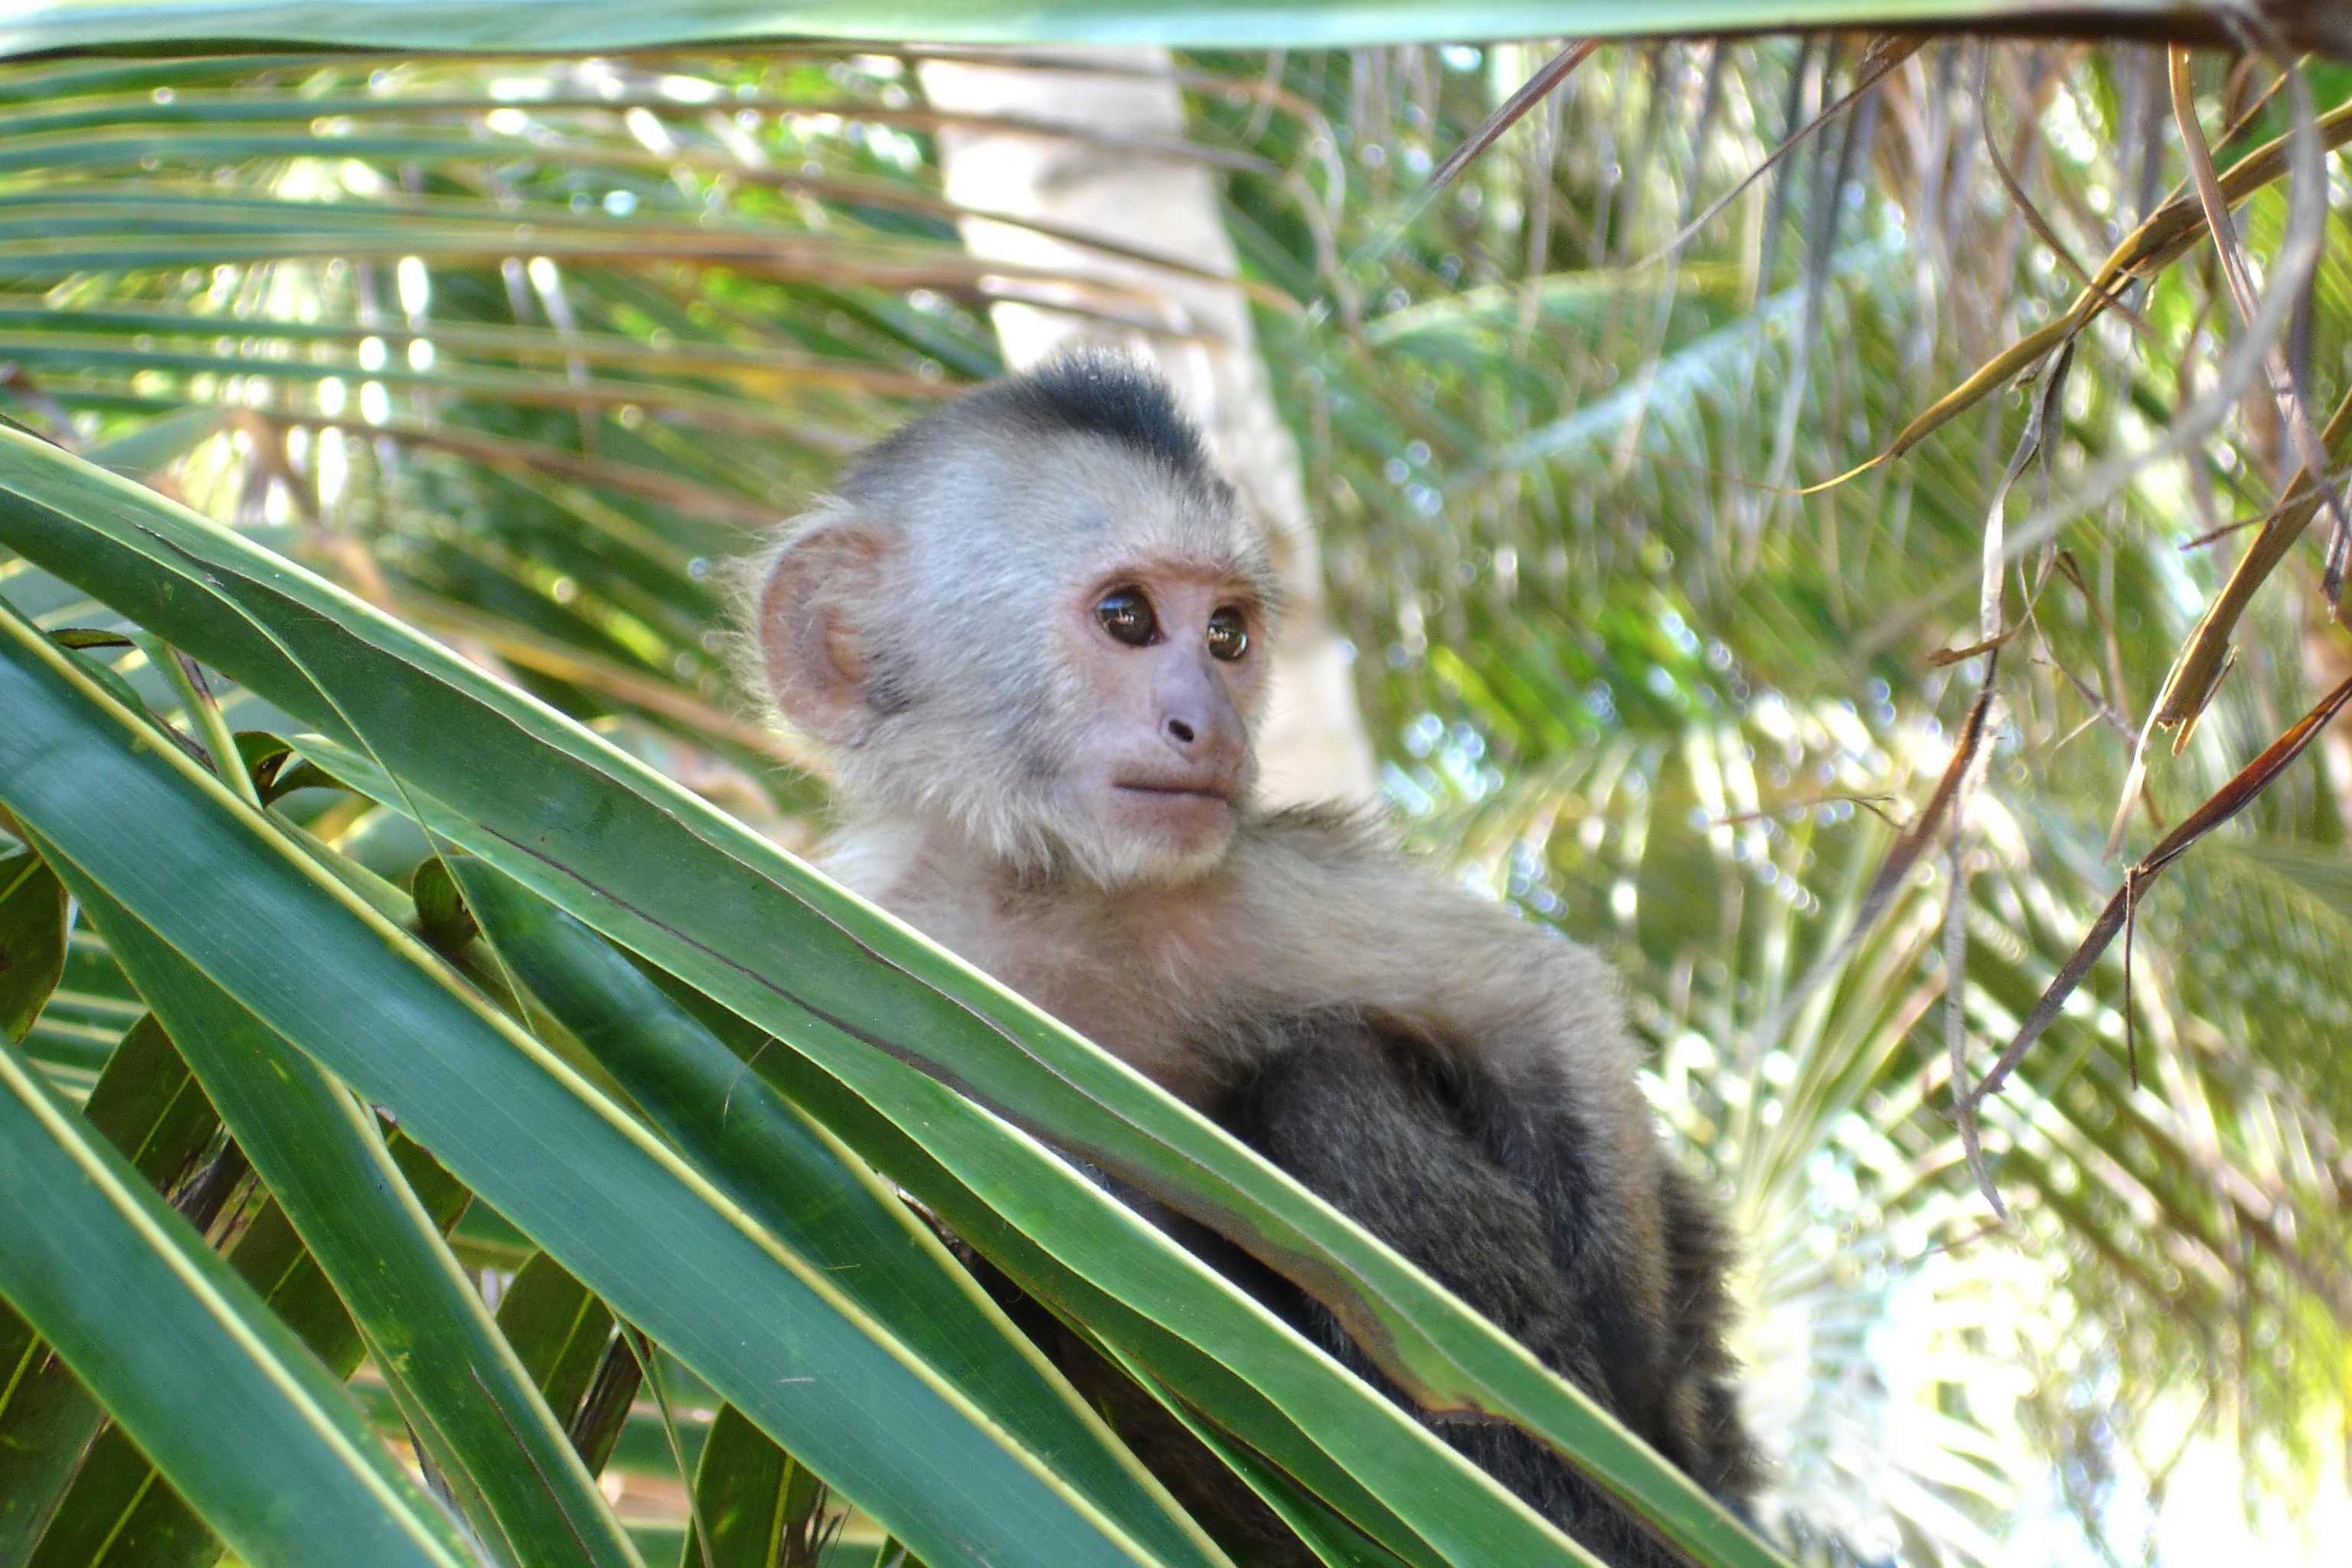
palm tree, wildlife, zoo, jungle, mammal, fauna, primate, squirrel monkey, mono, vertebrate, caribbean, macaque, old world monkey, spider monkey, capuchin monkey, new world monkey, tufted capuchin, white headed capuchin